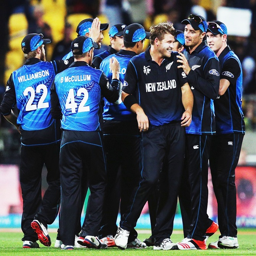
the team during its game against region .